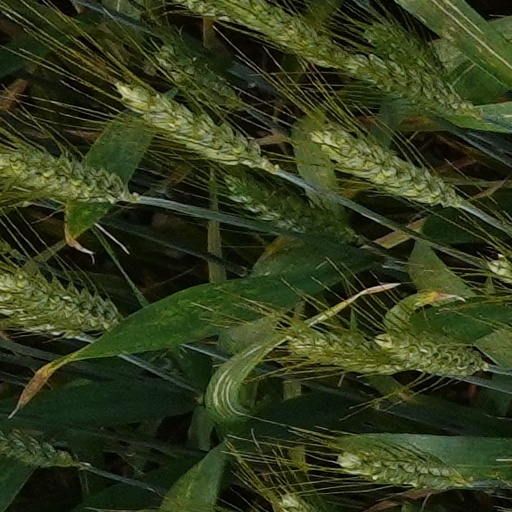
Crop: wheat